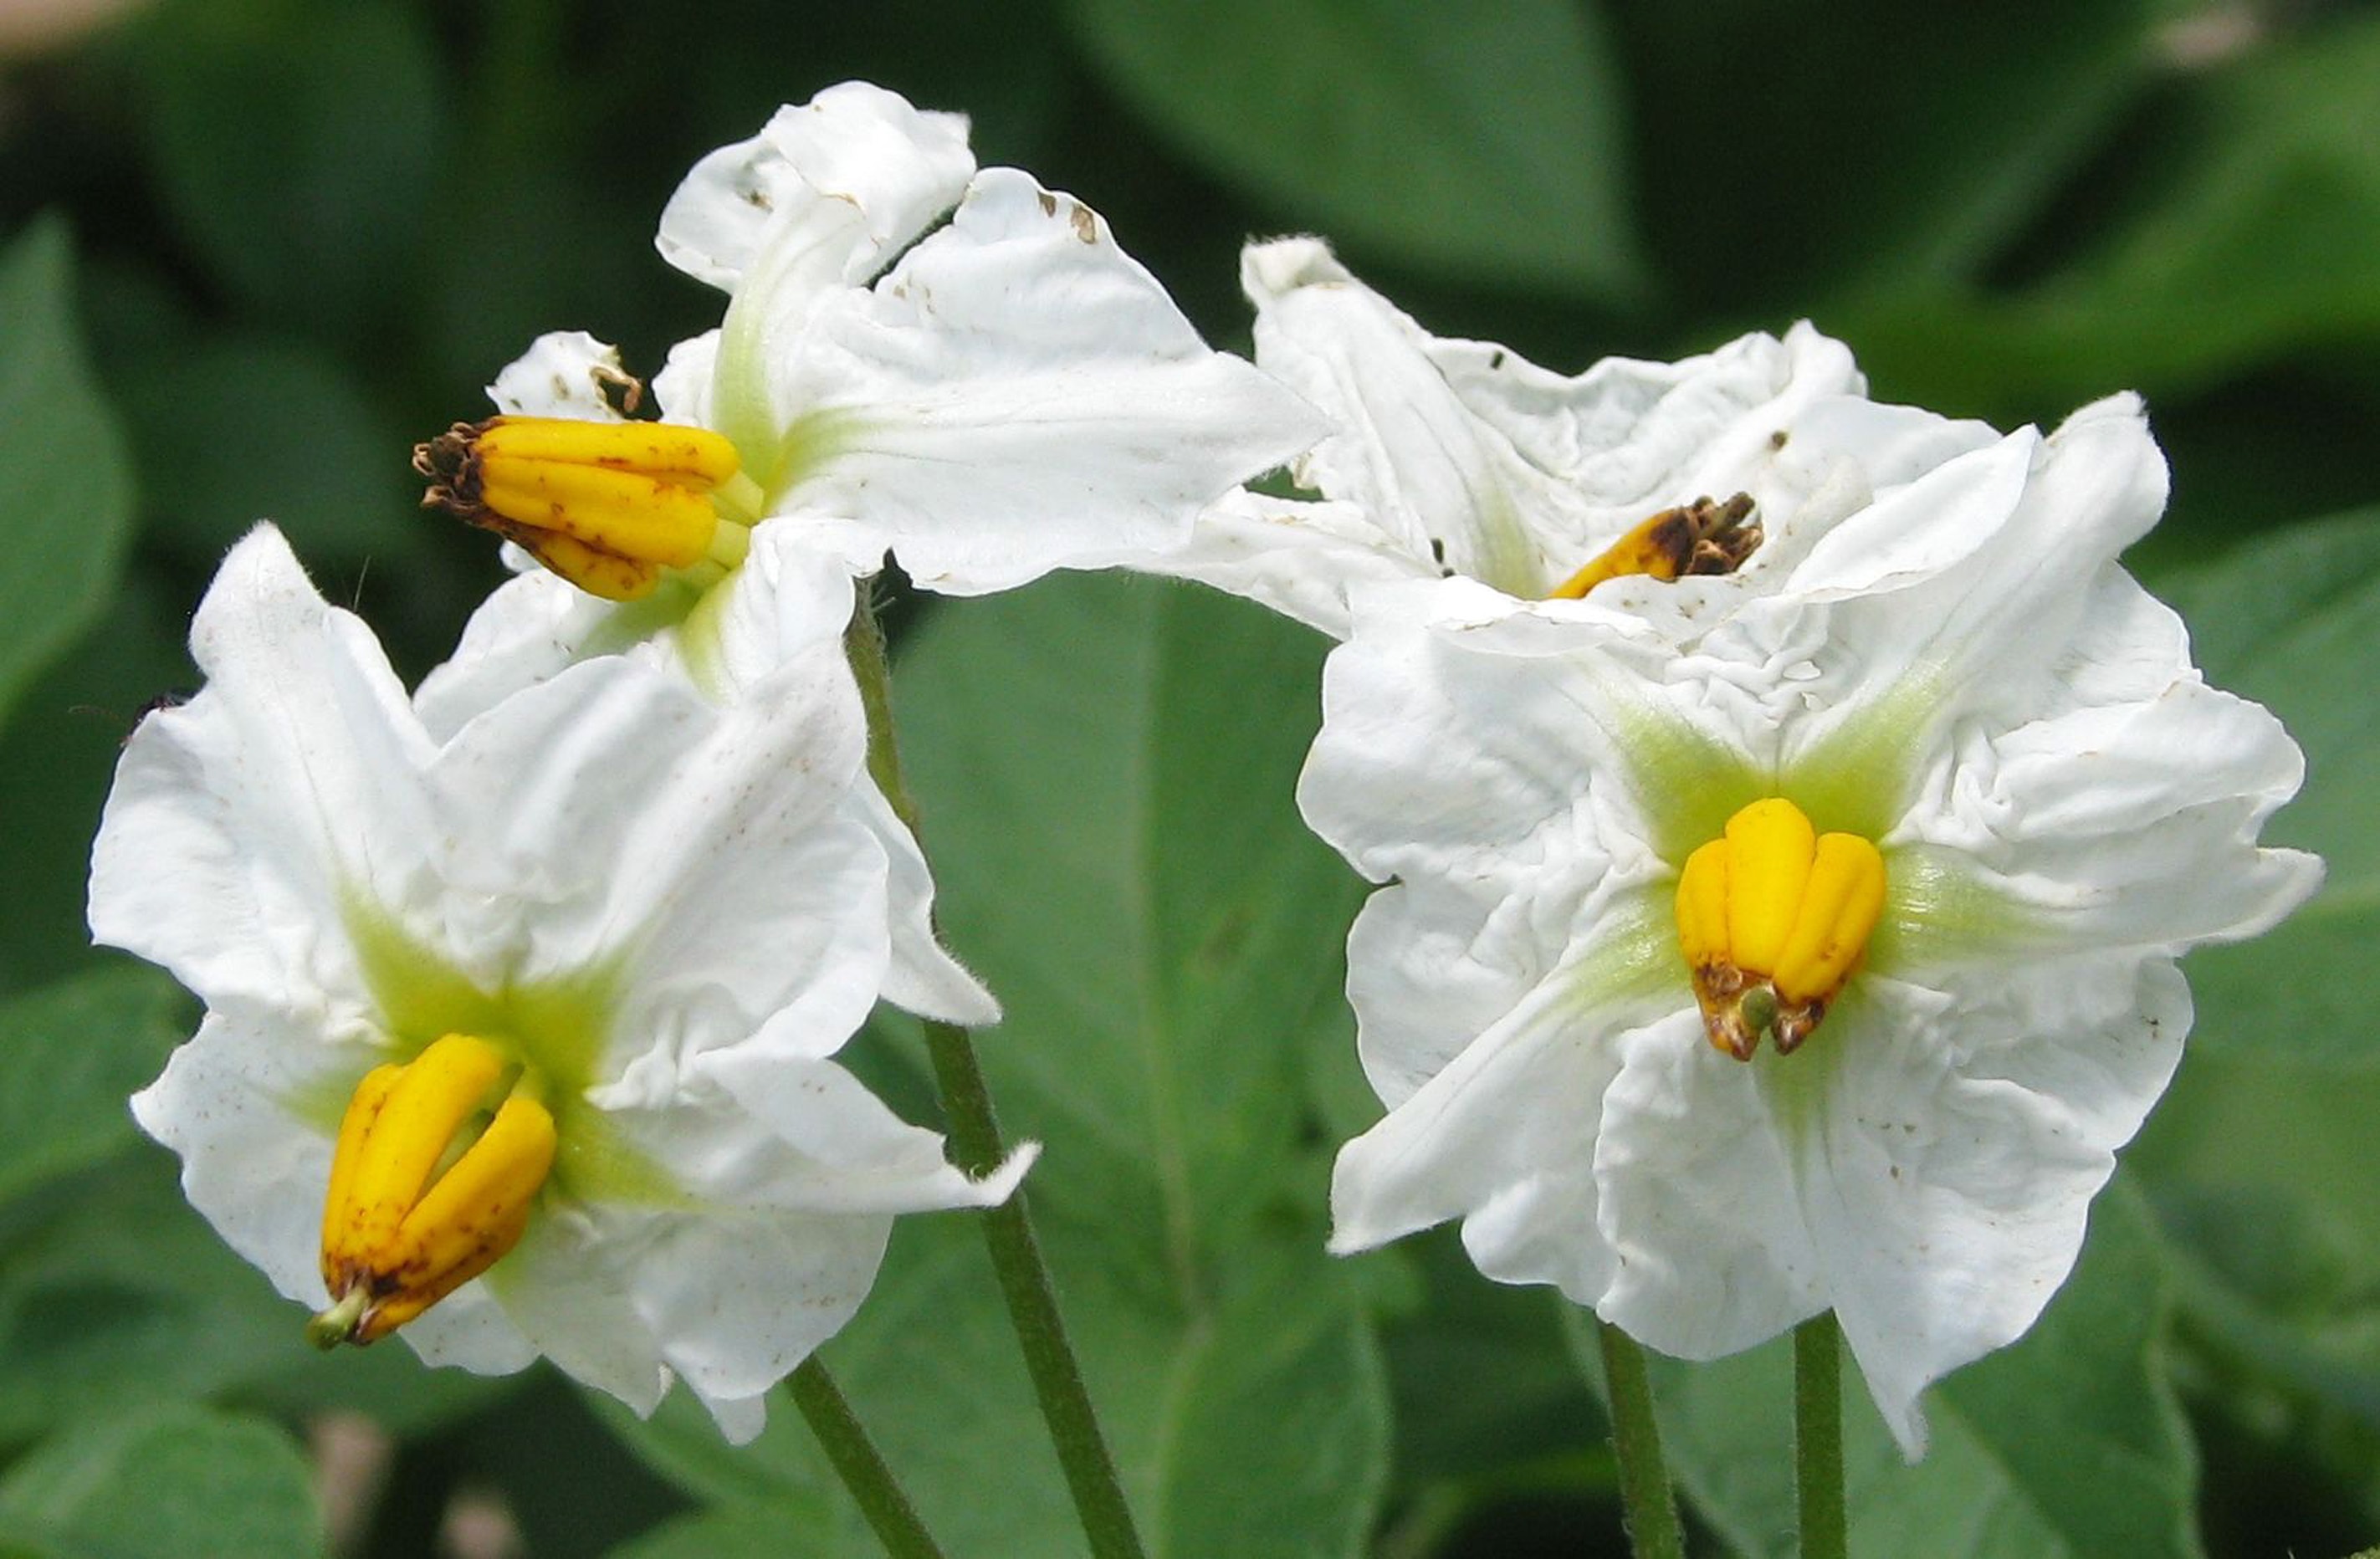
blossom, plant, flower, petal, botany, yellow, flora, potato, wildflower, flowers, close up, canada, narcissus, ontario, macro photography, flowering plant, moneymore, domestic potato, solanum tuberosum, land plant